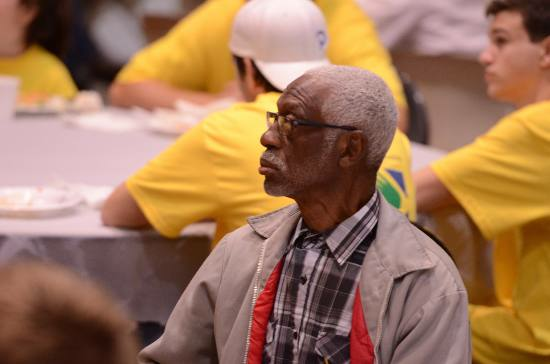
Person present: Yes